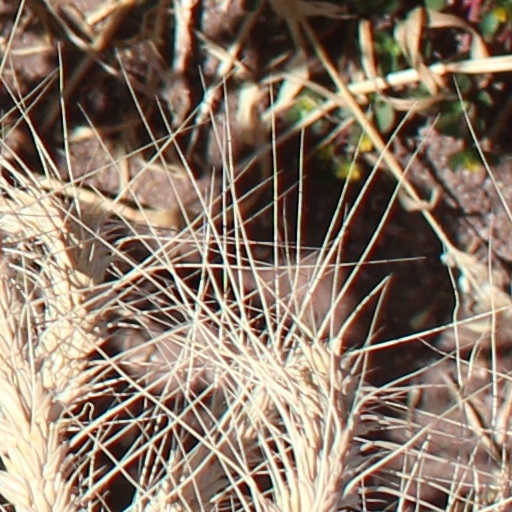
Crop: wheat